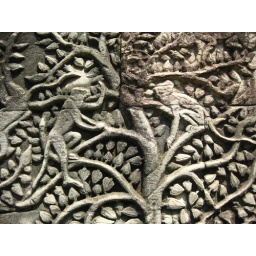
Bayon relief, monkeys in tree